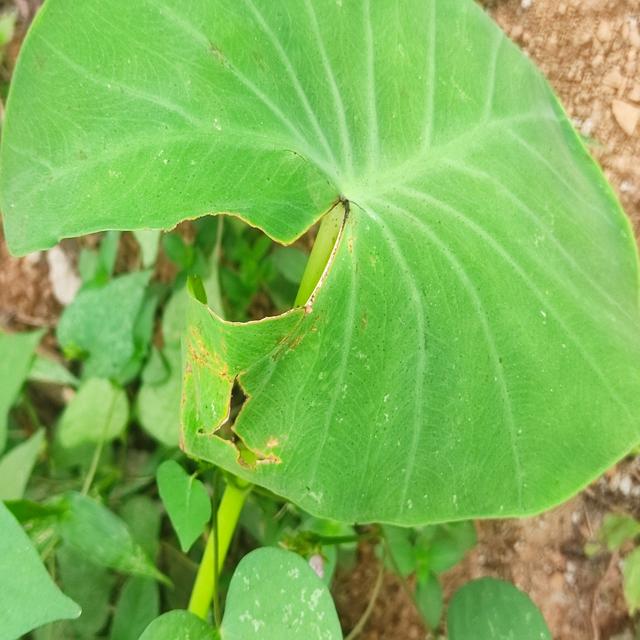
Label: Early_Blight